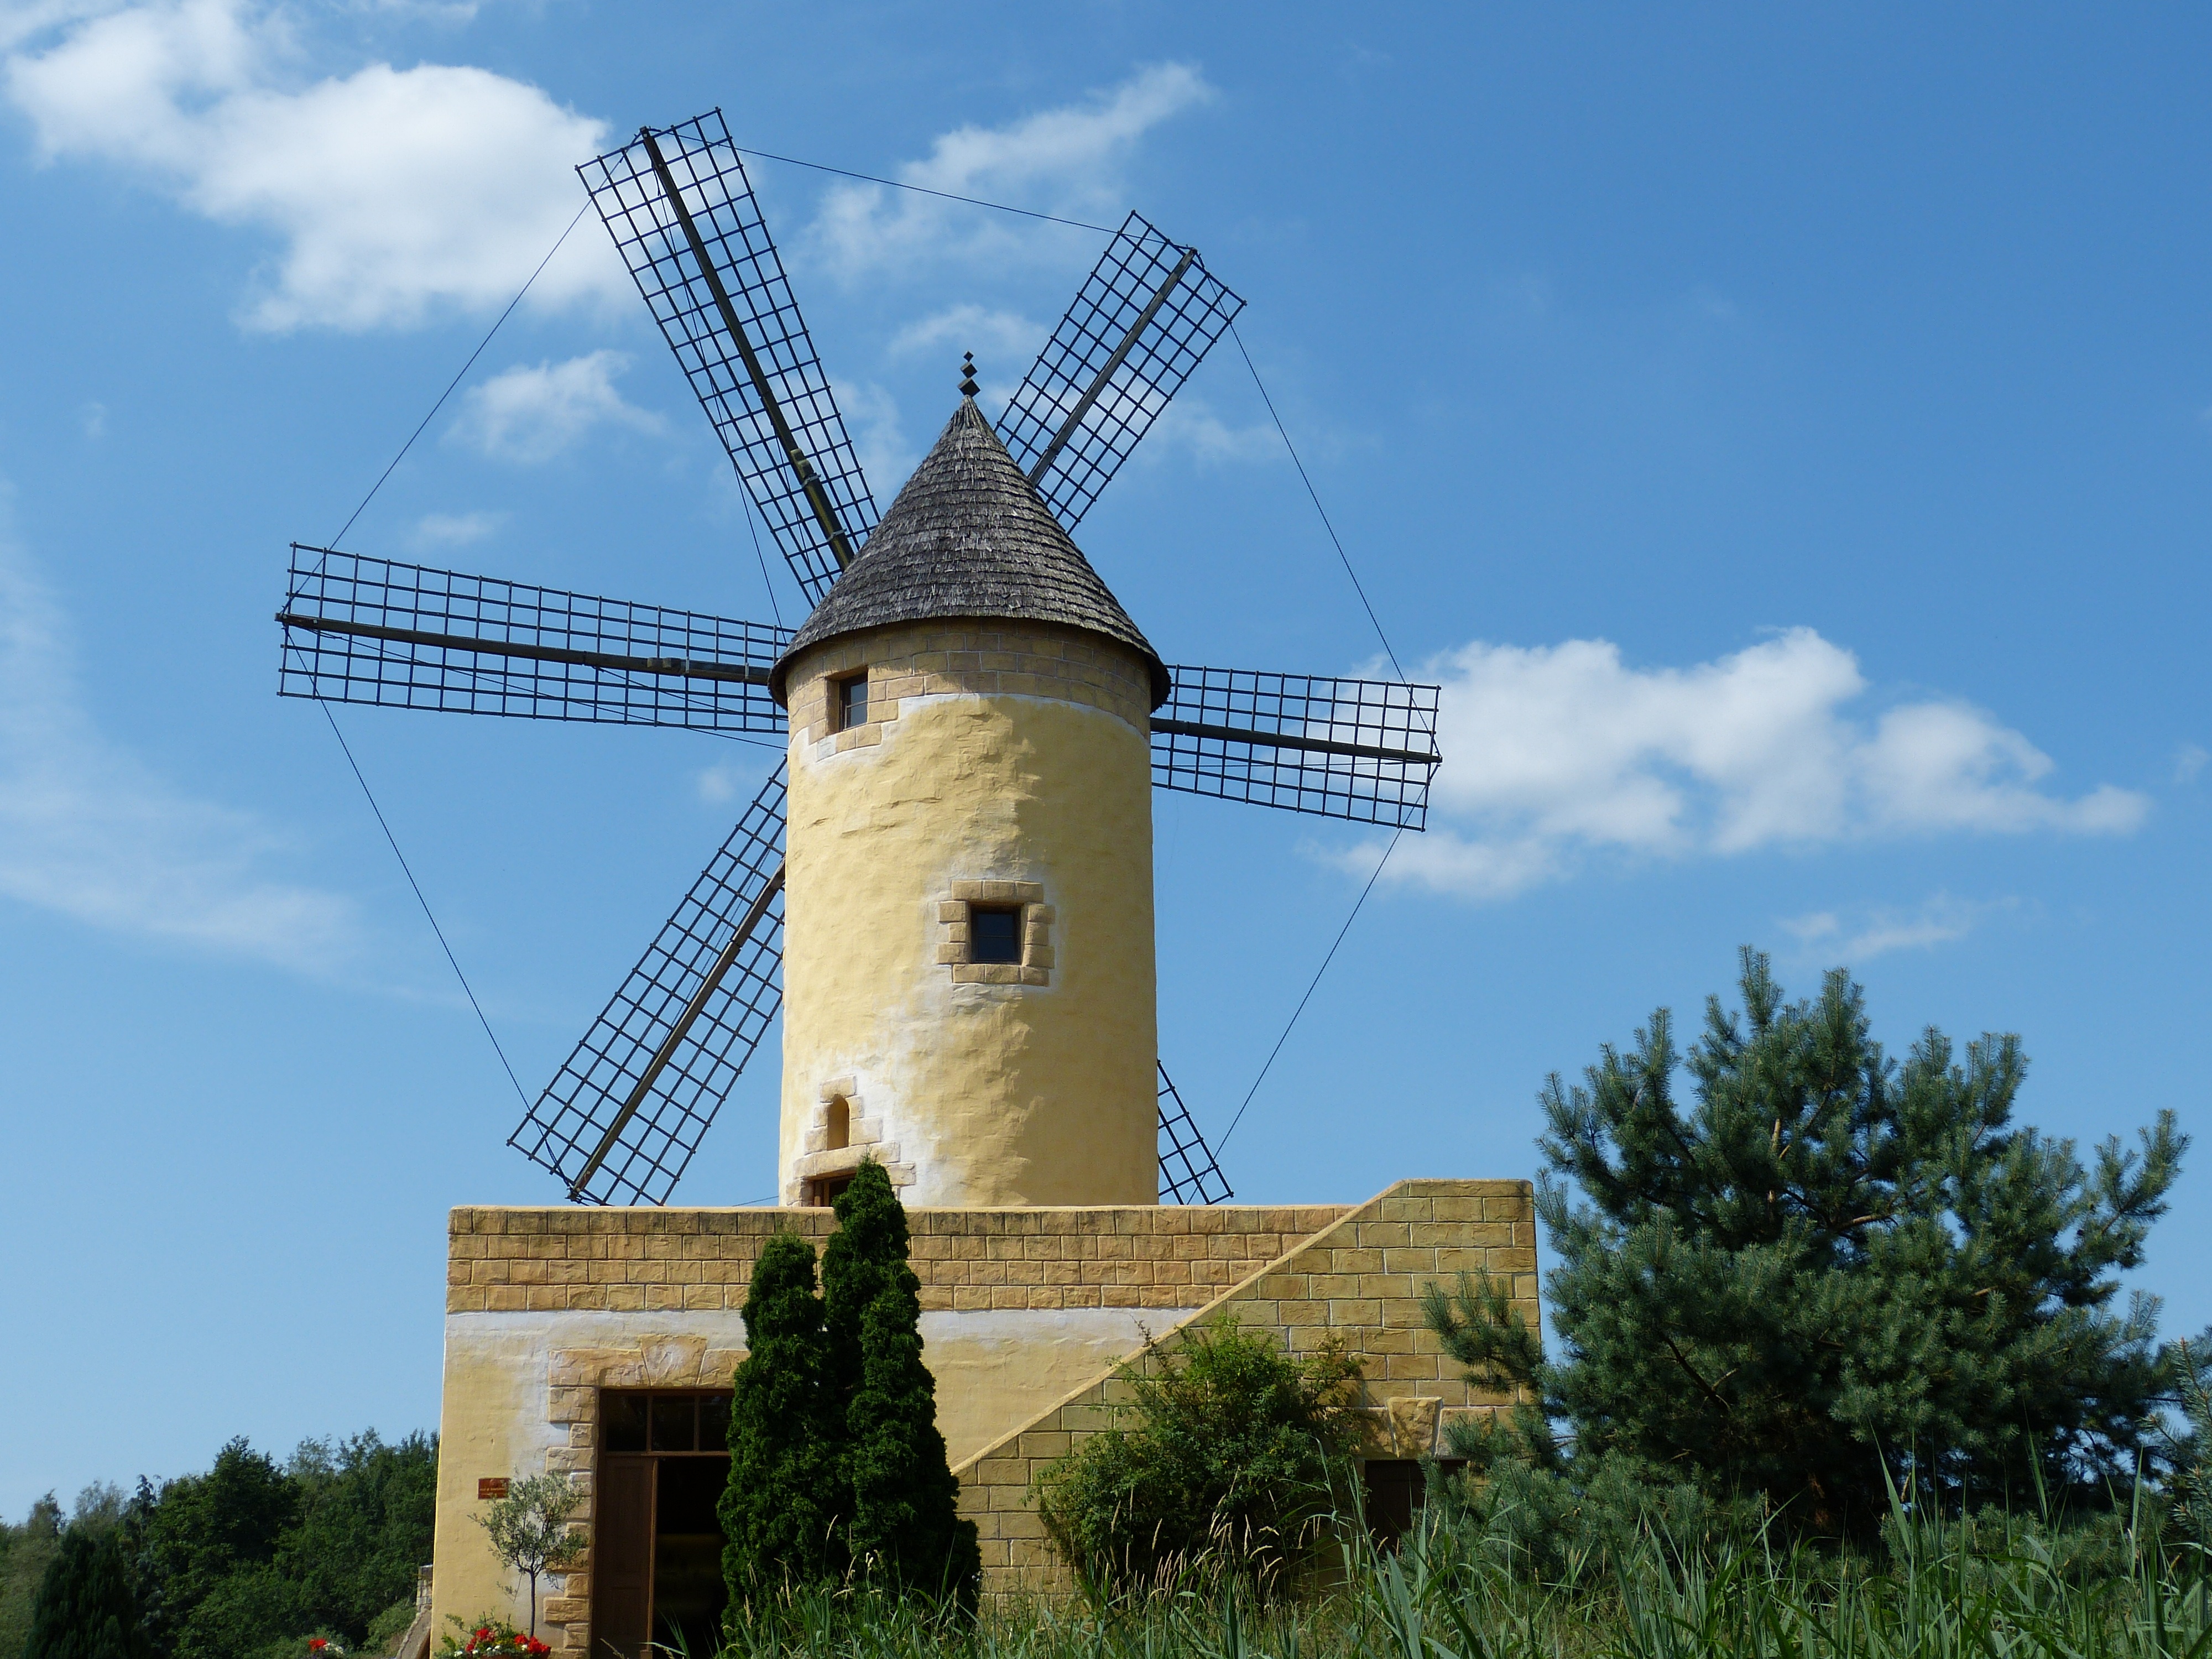
windmill, wind, building, mediterranean, tower, grind, wind power, mill, historically, muller, open air museum